Kazanka (boat)

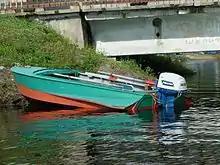
Kazanka boat with a Neptun-23 outboard motor

Kazanka refers to one of several models of small riveted duralumin motorboat once produced by the Gorbunov airplane factory (Авиационное ПО им. С. П. Горбунова) in Kazan. Production at the Gorbunov factory started in 1955, with the original Kazanka motorboat. Later models included the Kazanka-2, Kazanka-5, and Kazanka-M. It was the first small boat to be sold commercially in the Soviet Union and they are now found on lakes and rivers all over Russia. Until 1978, a total of 200,000 boats were produced.